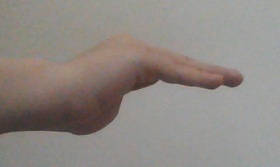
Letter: haa